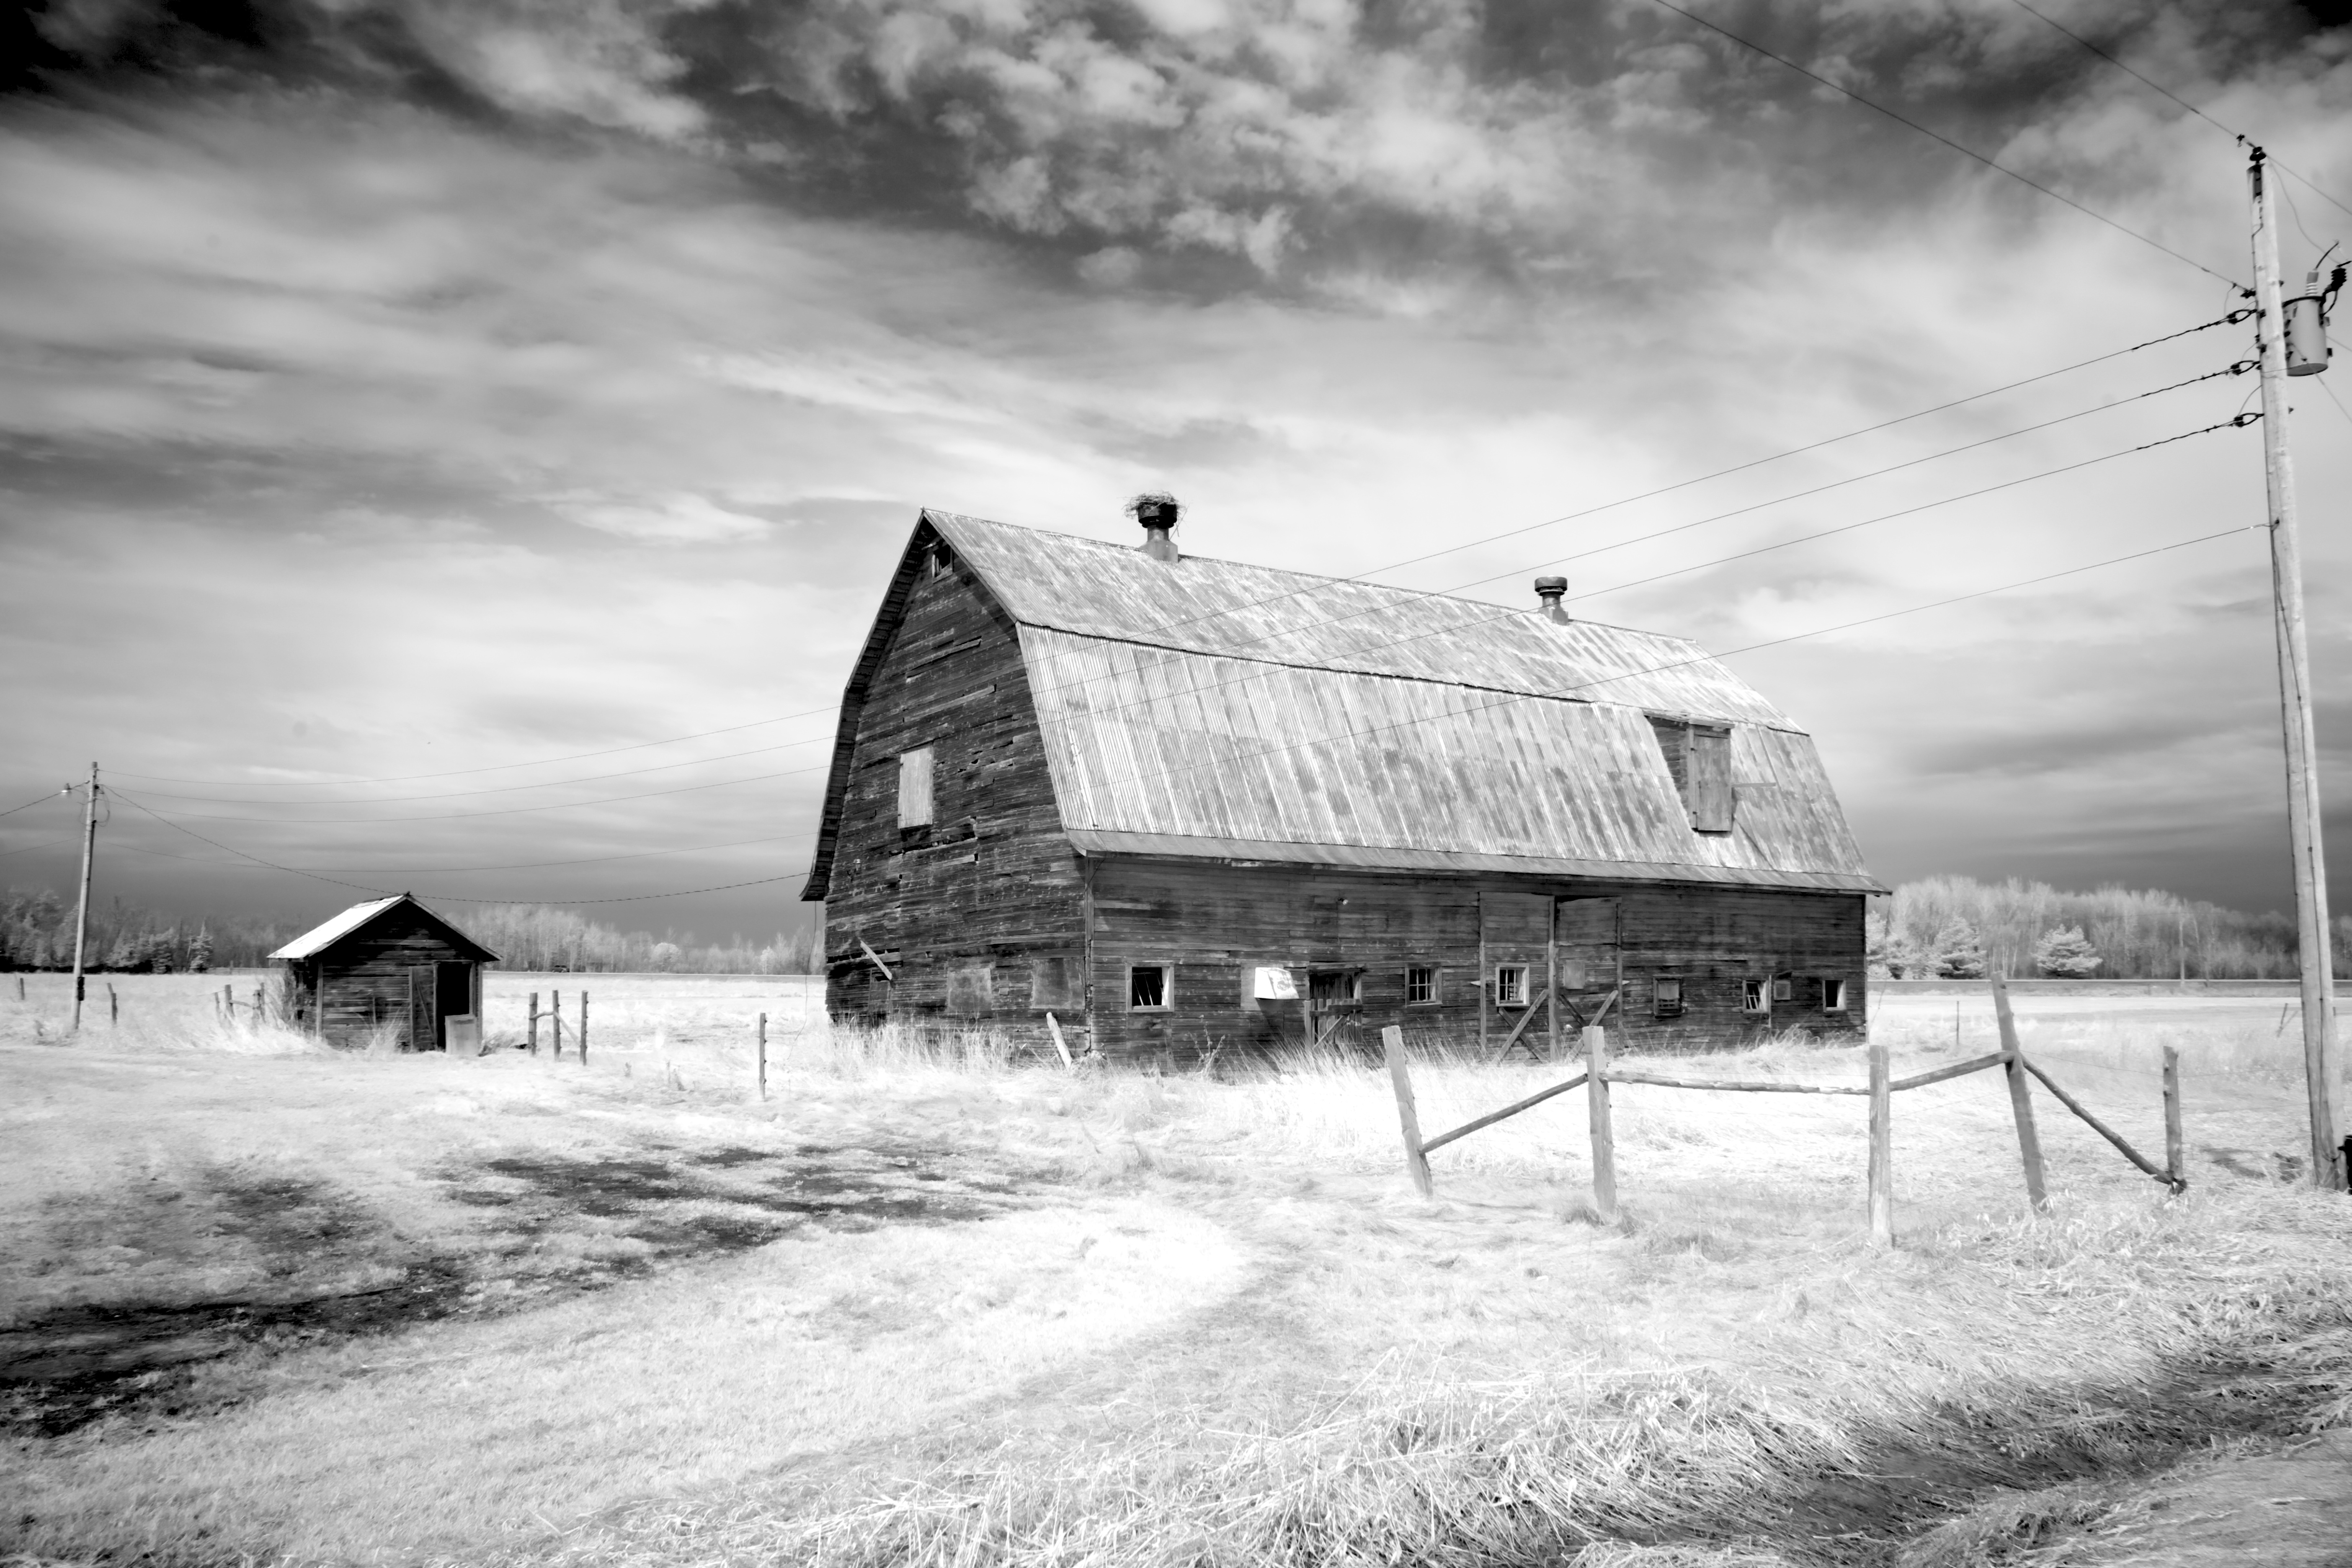
landscape, nature, grass, snow, winter, cloud, black and white, white, farm, photography, meadow, roof, building, old, barn, home, rustic, summer, hut, rural, weather, usa, america, scale, agriculture, monochrome, season, black white, united states, stall, sw, michigan, north america, rural area, infra red, scheuer, threshing floor, stadl, monochrome photography, atmospheric phenomenon